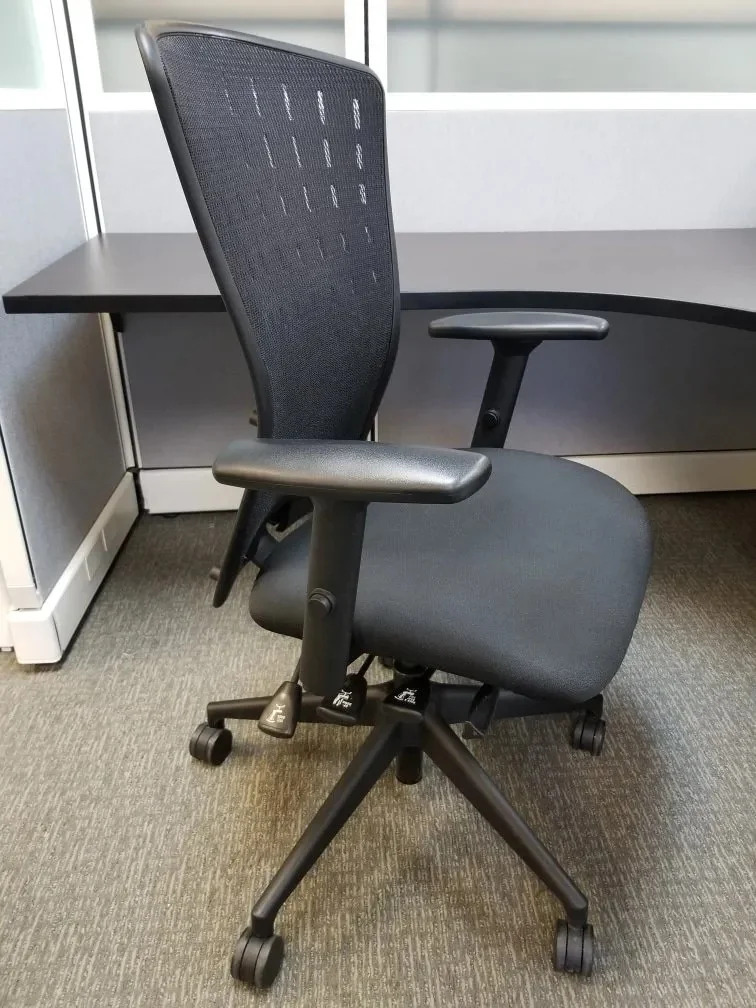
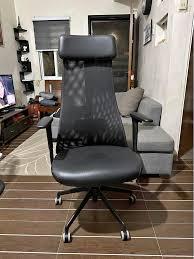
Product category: items_chair
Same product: no